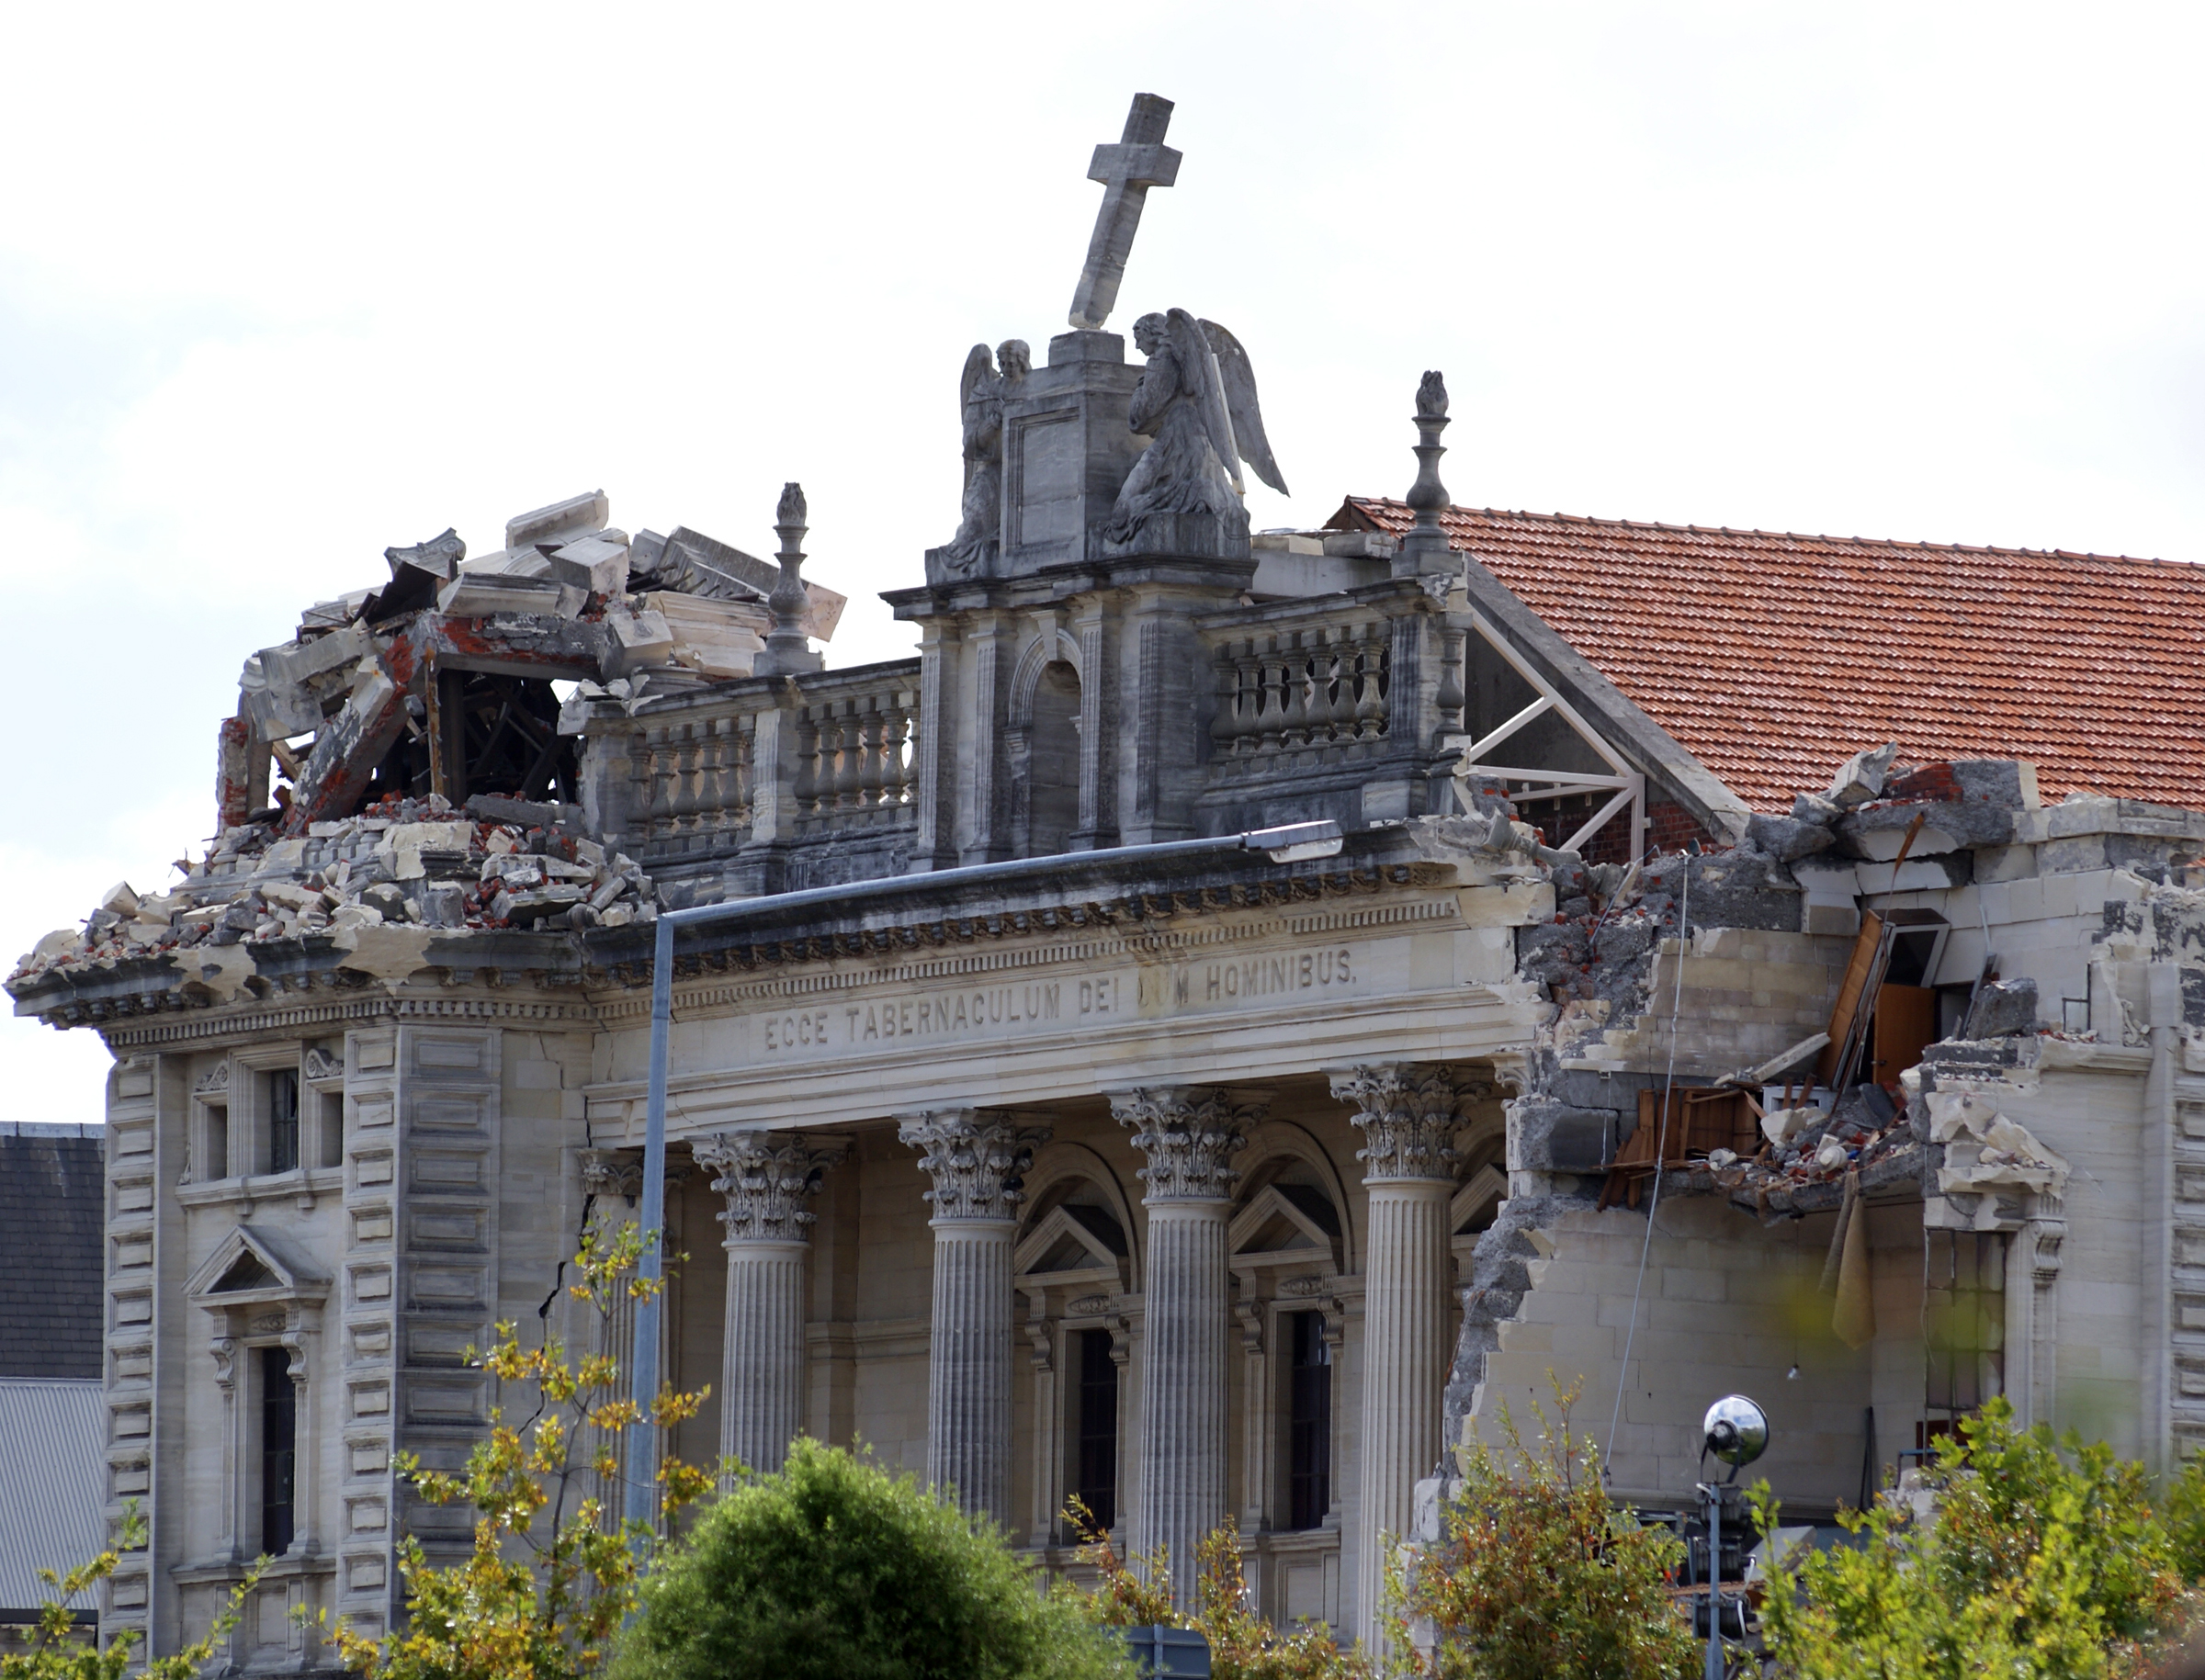
mansion, building, palace, monument, broken, landmark, facade, ruins, newzealand, estate, earthquake, seismic